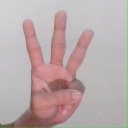
अक्षर: व